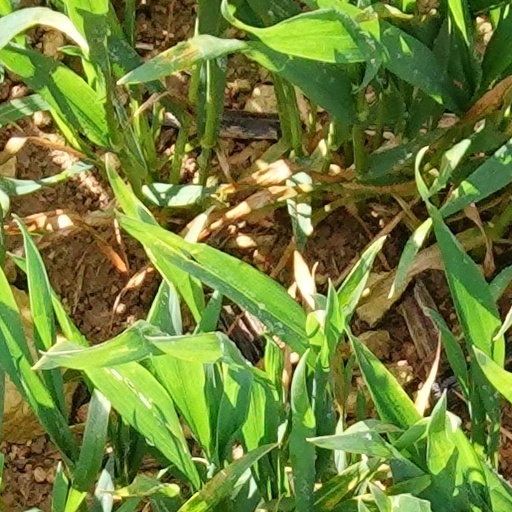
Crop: wheat